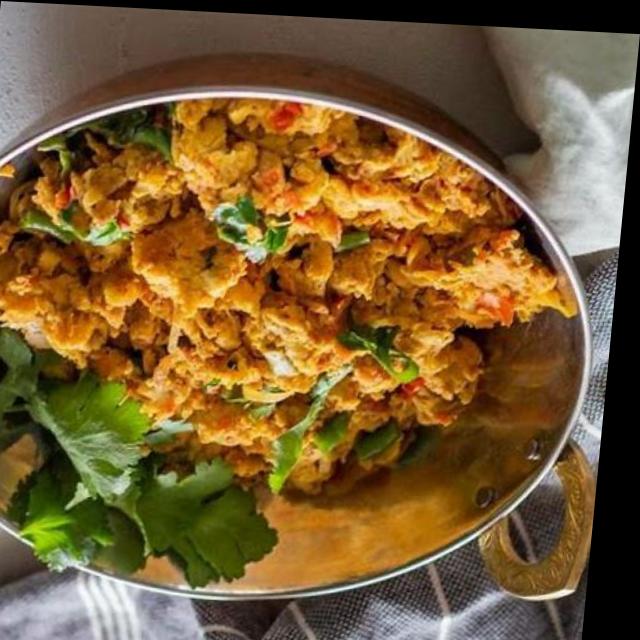
Dish: aloo_gobi